Hooge, Ypres

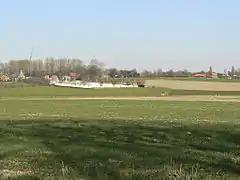
View of Hooge from the south, with the military cemetery clearly visible

Hooge is a small village on the Bellewaerde Ridge, about 4 kilometres east of Ypres in the Flemish province of West Flanders in Belgium. Hooge and the nearby locations of Bellewaerde and Zillebeke were merged into Ypres in 1976. The economy of Hooge is dominated by tourism and agriculture. Tourists are attracted by the World War I battlefields as well as "Bellewaerde", the oldest operating theme park in Belgium.